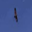
Label: bird